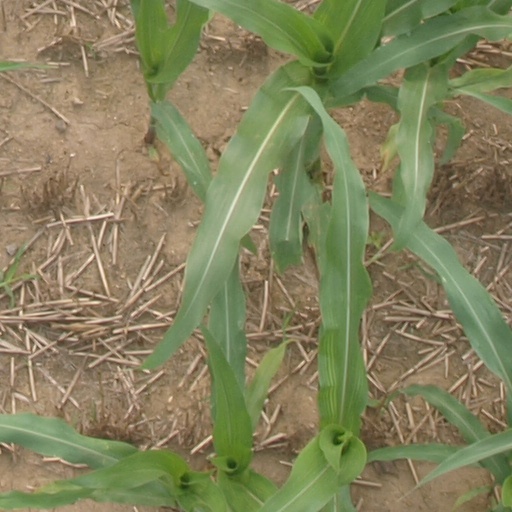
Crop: maize; corn